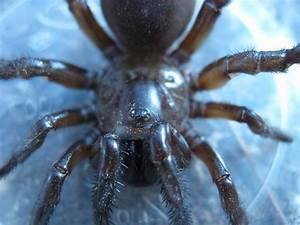
spider